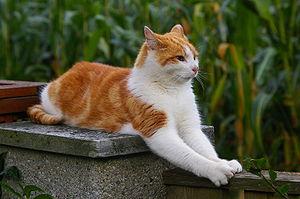
Chez le chat, le patron bicolore, dit aussi particolore ou à panachure blanche, correspond à une robe blanche associée à une autre couleur. La quantité de blanc peut aller d'un simple marquage sur les orteils dans le cas d'un gantage à quelques taches de couleurs noyées dans le blanc sur la tête et la queue dans le cas d'un bicolore van. Un vocabulaire spécifique permet de définir la répartition de la couleur sur le corps.
Les chats se distinguent par une grande variété de pelages tant en termes de couleurs, de motifs que de longueurs de poils. On parle alors de « robe ».
Une robe pie est une robe comprenant une couleur et du blanc. Le terme « pie », par analogie à l'animal du même nom dont la robe est naturellement noire et blanche, est souvent préféré à celui de « bicolore » pour désigner de telles robes : c'est par exemple le cas du cheval ou de la vache.